Álvaro de Zúñiga y Guzmán

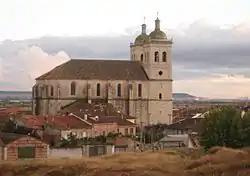
Cigales

At the conference with King Henry that took place between Cigales and Cabezón on 4 December 1464, "infante" Alfonso, then 14 years old, was sworn in as successor by the nobles present, and a reform commission was appointed consisting of two representatives of the king, Pedro de Velasco and Gonzalo de Saavedra, two representatives of the nobility, the count of Plasencia and the marquis of Vilhena, and a mediator, Friar Alonso de Oropesa. The terms of the agreement were signed on 30 November 1464. The reform commission drafted a petition with 39 chapters and decreed the banishment of Beltrán de La Cueva and his supporters on 12 December 1464. According to the petition, an authentic Magna Carta, the nobility was granted a "habeas corpus" - from then on, only with the authorization of a commission composed of the Marquis of Vilhena, the counts of Haro and Plasencia, the archbishops of Toledo and Seville, and the prosecutors of Toledo, Seville, and Burgos, could the king order the arrest of a noble. However, Henry IV annuls the agreement of Cigales in February 1465 and forbids the recognition of the "infante" Alfonso as his heir to the crown of Castile.